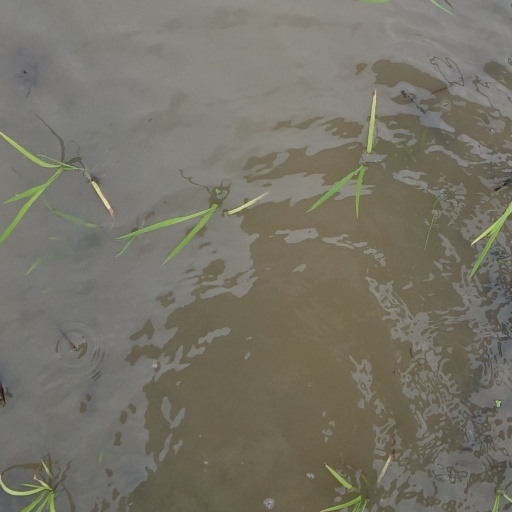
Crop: rice